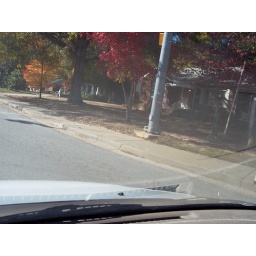
Attempt at getting a photo - on the fly - of the one really colorful tree in town.